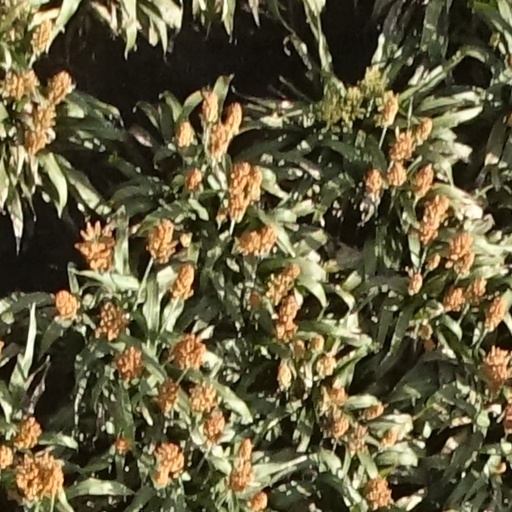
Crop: sorghum